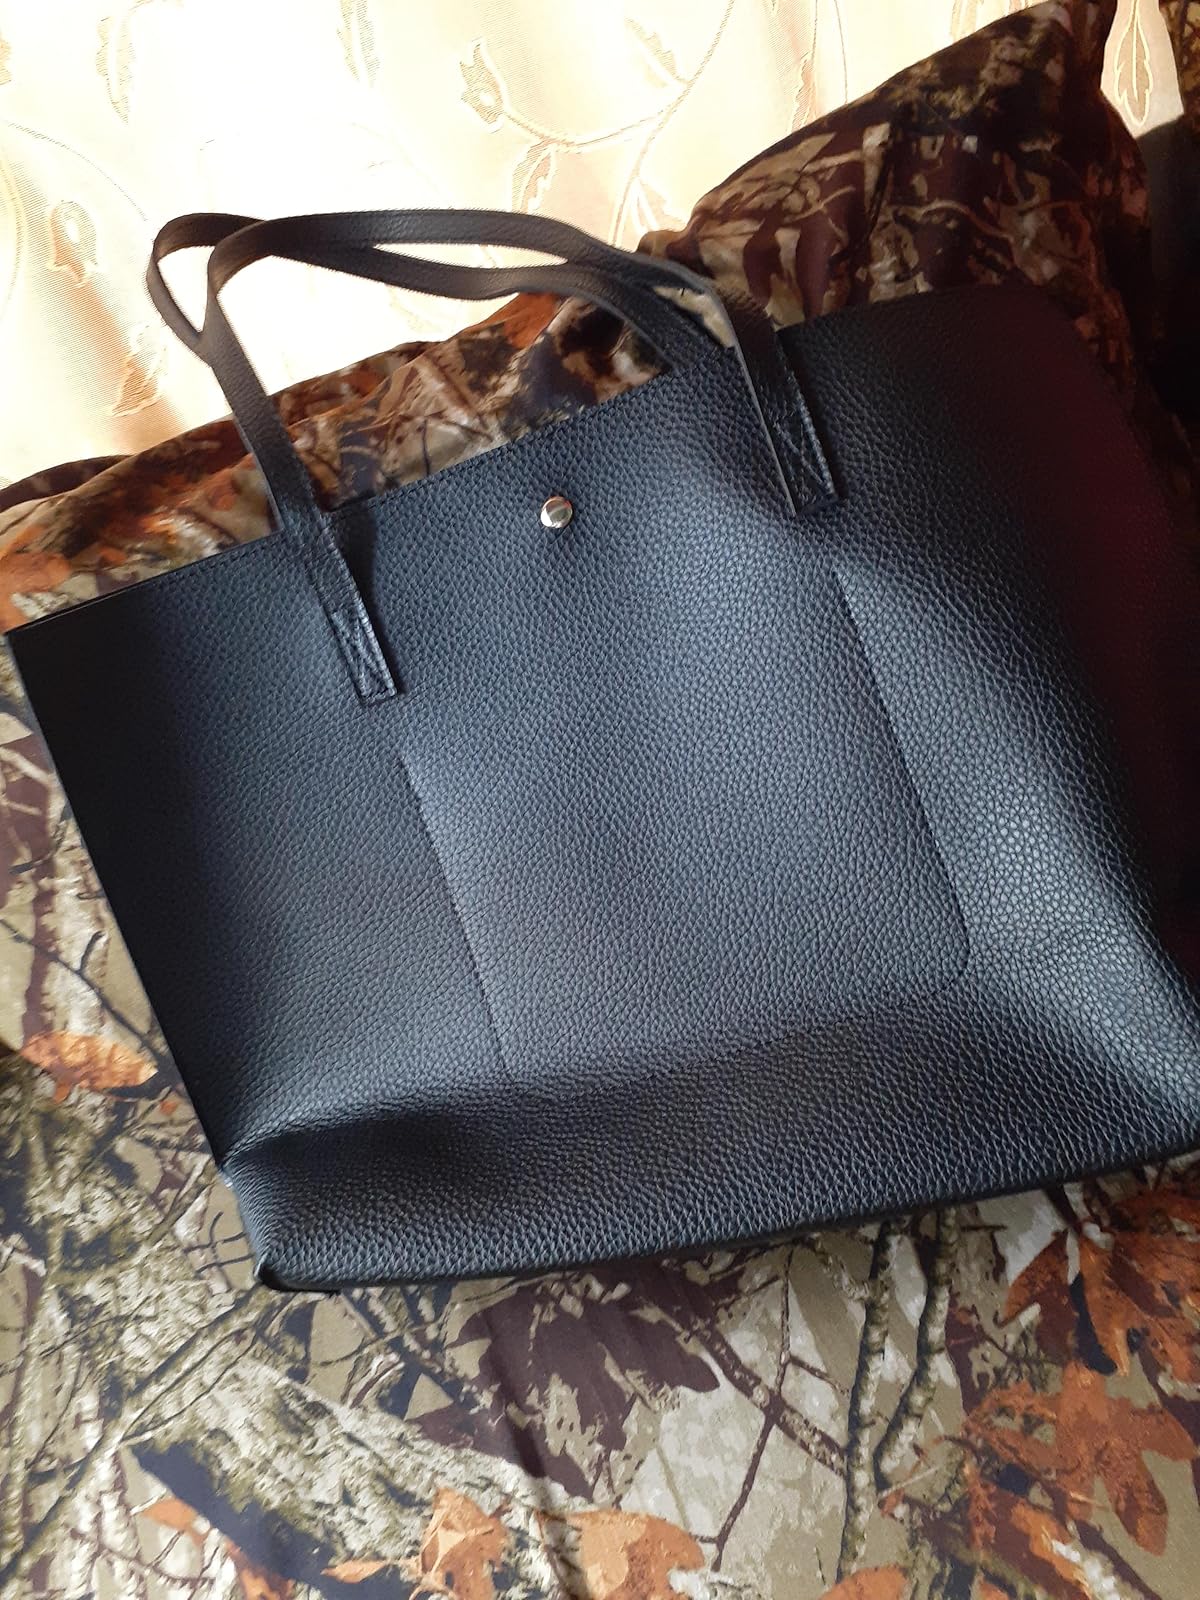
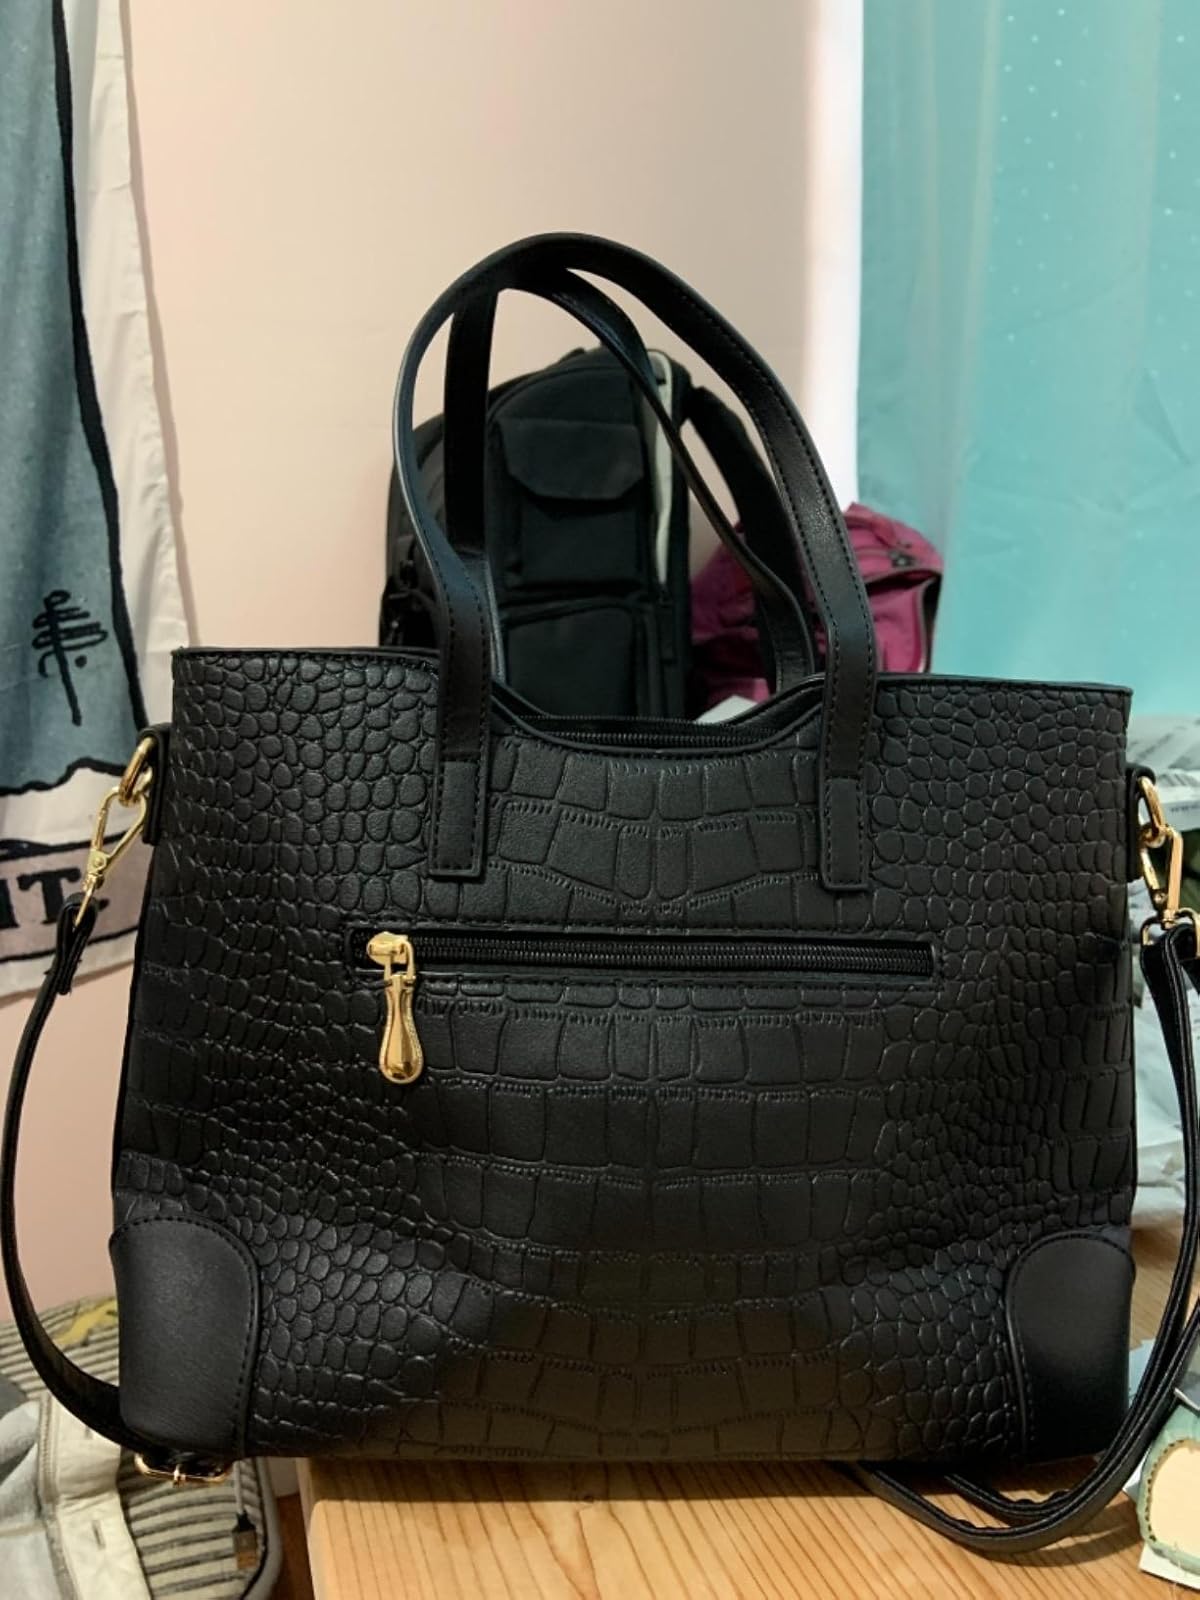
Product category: accessories_handbag
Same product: no